Infiniti QX80

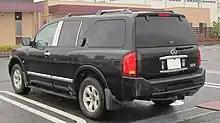
Rear view

The first-generation QX56 (model code JA60) is based on the first-generation Armada, while also sharing the F-Alpha platform with the first-generation Titan. It is the first Infiniti built in the United States. The QX56 was only marketed in the United States, Canada, GCC countries and Russia. Development on the JA60 QX56 began in early 2000 alongside the WA60 Armada. A final design by Masato Takahashi was reached in early 2001, with an August 2001 design freeze for early 2004 start of production.